Lutterworth Town Hall

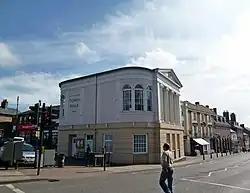
Lutterworth Town Hall

Lutterworth Town Hall is a municipal building in the High Street in Lutterworth, Leicestershire, England. The structure, which operates as a community events venue, is a Grade II listed building.